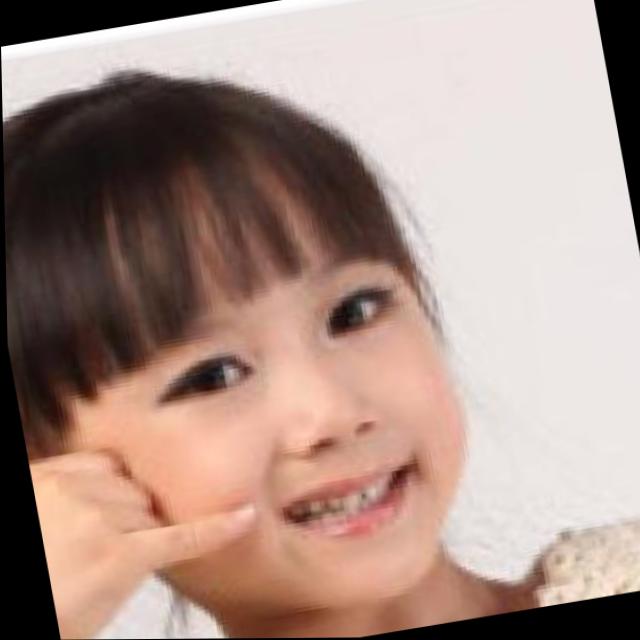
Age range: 13-20